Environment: real
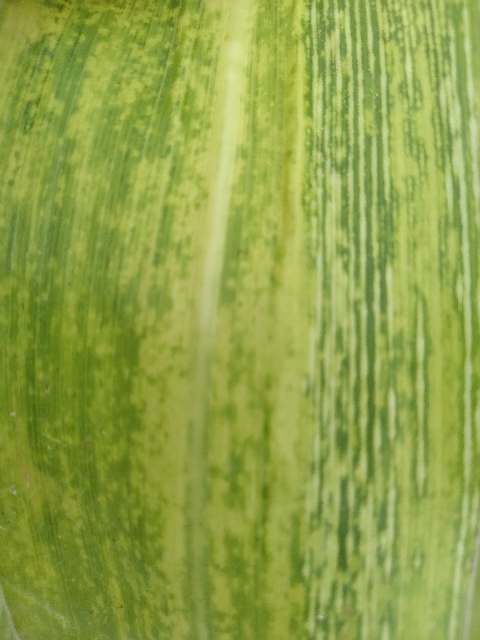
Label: lethal_necrosis